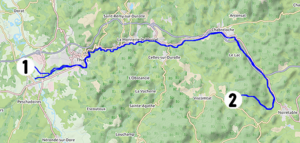
plan Durolle This map was created from OpenStreetMap project data, collected by the community. This map may be incomplete, and may contain errors. Don't rely solely on it for navigation.
La Durolle est une rivière française, longue de 32 kilomètres, située dans les départements de la Loire et du Puy-de-Dôme, en région Auvergne-Rhône-Alpes. Affluent en rive droite de la Dore qu'elle rejoint en aval de Thiers, elle est un sous-affluent de la Loire par l'Allier.